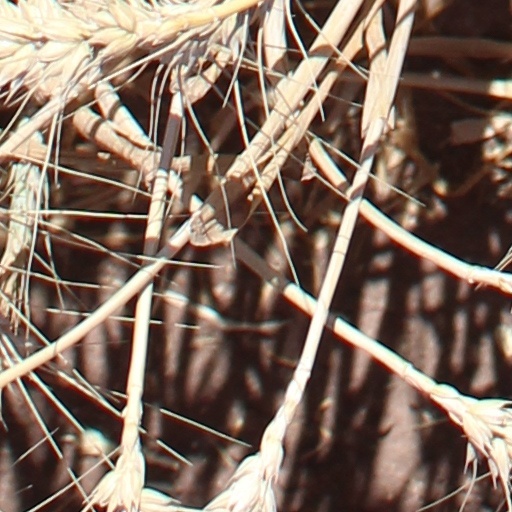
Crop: wheat